List of tallest domes

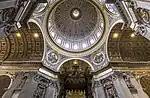
Under the dome of Saint Peter's Basilica - the highest maximum internal height including lantern (118 m) of any domed structure in the world.

This is a list of the tallest domes in the world. The dome can be measured by various criteria. There are different types of domes. Many of the tallest domes have a lantern. Strictly speaking, the lantern is not part of the dome, but often the overall height of the domes includes the height of the lantern.